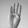
ASL letter: B